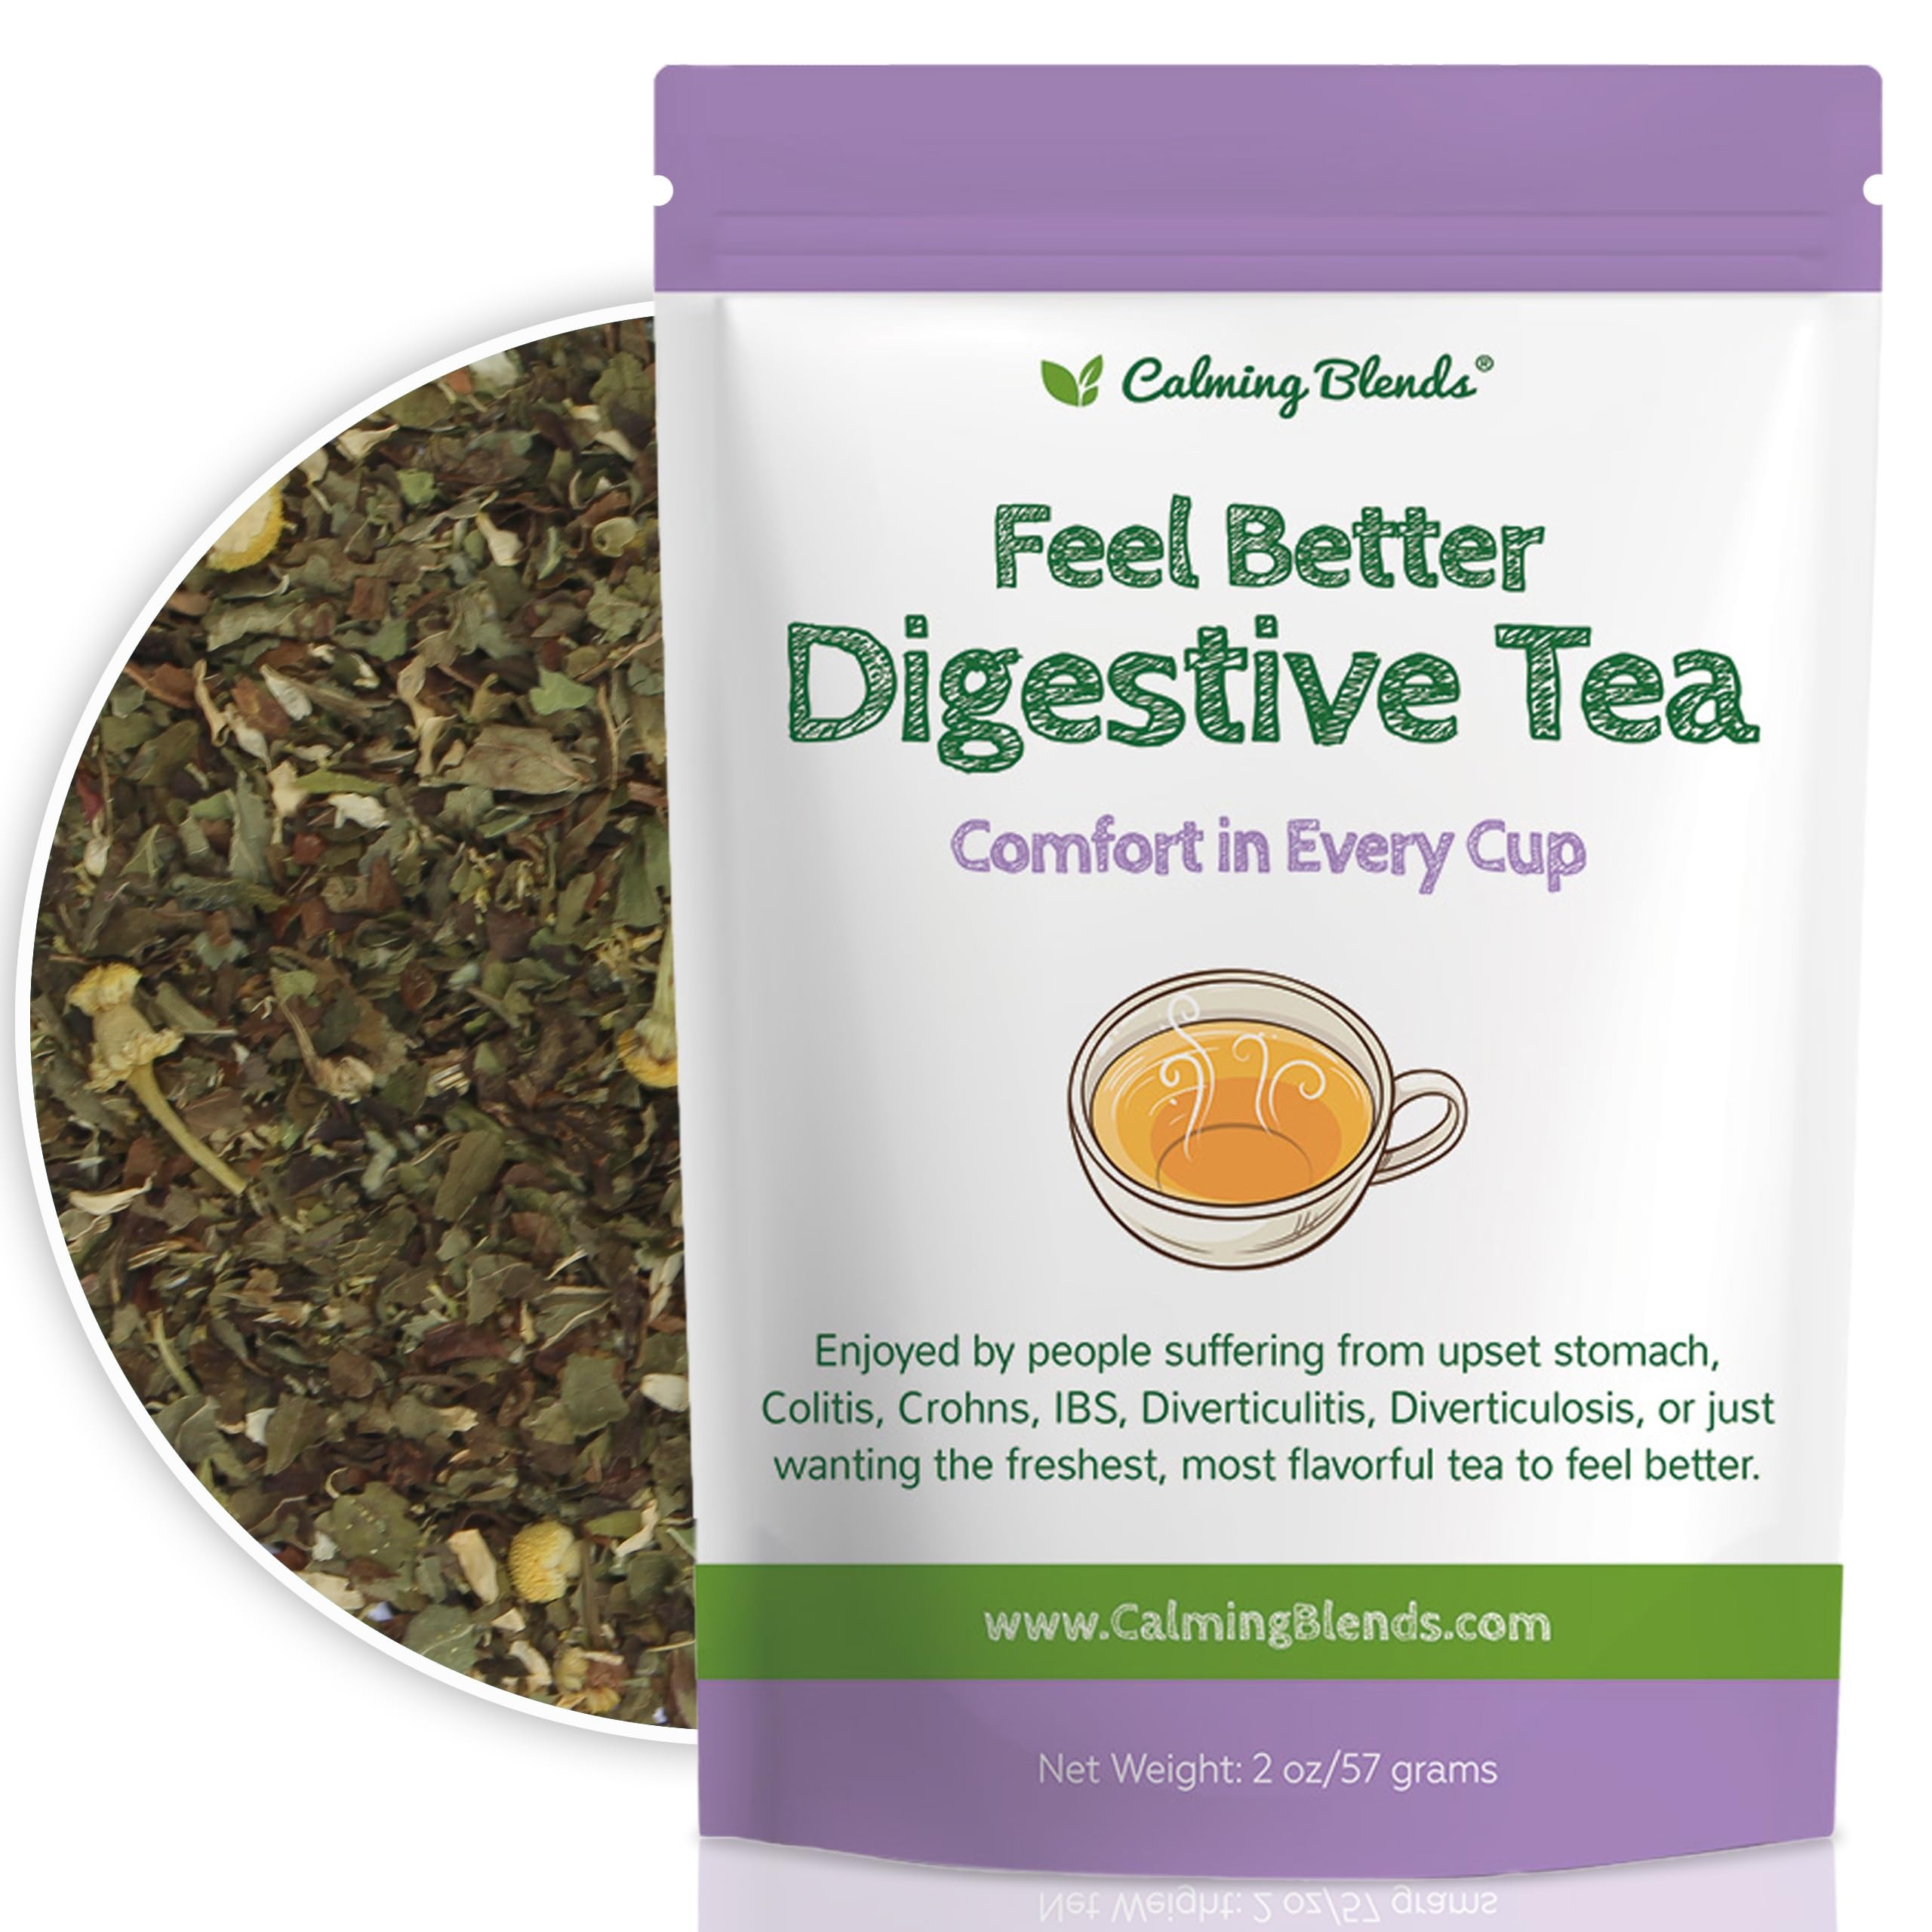
Item Name: Calming Blends - Feel Better Digestive Tea - Loose Leaf Tea - Organic Herbal Teas
Bullet Point 1: Feel Better Tea: Our Tea is delivered to you in a resealable pouch to preserve maximum freshness. This organic herbal tea contains a proprietary blend of chamomile flowers, peppermint leaves, marshmallow leaves, fennel seeds, and lemon balm leaves.
Bullet Point 2: Enjoy the Benefits of Loose Leaf Tea: Our organic loose leaf tea is unprocessed and has better quality than tea bags. Enjoy fresher tasting and higher quality tea as it undergoes much less processing and is all natural.
Bullet Point 3: Fresh Ingredients: The freshness of our ingredients is one of the primary benefits of our delicious organic tea. Due to our loose leaf tea, we are constantly ordering fresh ingredients to make sure our tea herbs don't get stale. That way, we never have to compromise our quality and flavor. Enjoy the flavors of chamomile flowers, peppermint leaves, marshmallow leaves, lemon balm and fennel tea.
Bullet Point 4: Perfect for Everyday Use: Our Feel Better Digestive Tea weighs approximately 2 ounces, allowing you to make up to 36 cups.
Product Description: <b>About Calming Blends</b> Calming Blends has been making high-quality herbal teas since 2005, using only the finest natural ingredients to create blends that promote health and well-being. With a commitment to using only the best, all-natural ingredients, Calming Blends sources their herbs and spices from trusted suppliers in the US, ensuring that every cup of tea is not only delicious, but also of the highest quality. With a passion for natural health solutions and a commitment to quality, Calming Blends is the perfect choice for anyone seeking natural relief and wellness. <b>About Calming Blends Feel Better Tea</b> Introducing the Feel Better Tea, a soothing blend of natural ingredients carefully selected to promote stomach comfort and well-being. This delicious tea features a blend of chamomile flowers, peppermint leaves, marshmallow leaves, fennel seeds, and lemon balm leaves that work together to promote a sense of relief and relaxation. With a warm, comforting flavor and all-natural ingredients, this tea is a great addition to your daily routine.
Value: 2.0
Unit: Ounce

Price: 18.95